Multiculturalism in Canada

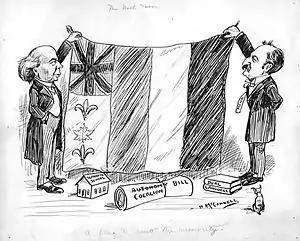
Political cartoon on Canada's bicultural identity showing a flag combining symbols of Britain, France and Canada, from 1911

The American writer Victoria Hayward in the 1922 book about her travels through Canada, described the cultural changes of the Canadian Prairies as a "mosaic". Another early use of the term "mosaic" to refer to Canadian society was by John Murray Gibbon, in his 1938 book "Canadian Mosaic". The mosaic theme envisioned Canada as a "cultural mosaic" rather than a "melting pot".